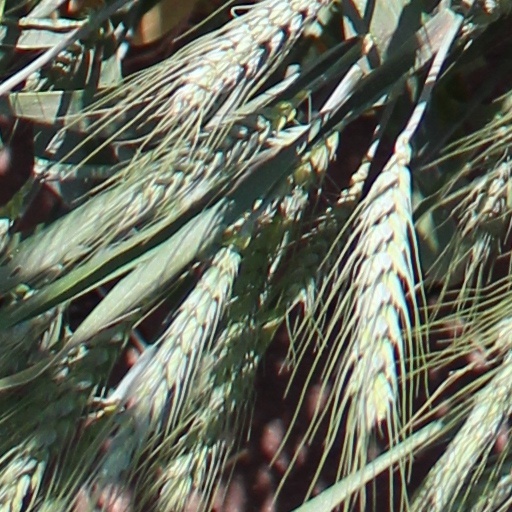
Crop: wheat